Butterley Tunnel

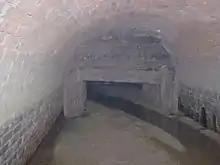
Tunnel roof supported by timbers about from east portal, 2006

In 1889 subsidence caused the tunnel to be closed for a period of four years with the tunnel reopening after repairs in 1893. This closure resulted in the permanent loss of some of the canal's customers to competing railway companies. A partial collapse of the Butterley Tunnel in 1900 due to mining related subsidence split the Cromford Canal into two. The tunnel has not yet been repaired. Rudolph de Salis undertook a government funded survey of the tunnel in 1904 but his report was not favourable. Rudolph de Salis was a director of Fellows Morton & Clayton, a prominent canal freight company. A third tunnel collapse in 1907 and a government report by Sir William Matthews KCMG in June 1907 ended hopes of repairing the tunnel at this time and the tunnel was pronounced beyond economical repair in 1909. Commercial traffic on the canal ceased in 1944.